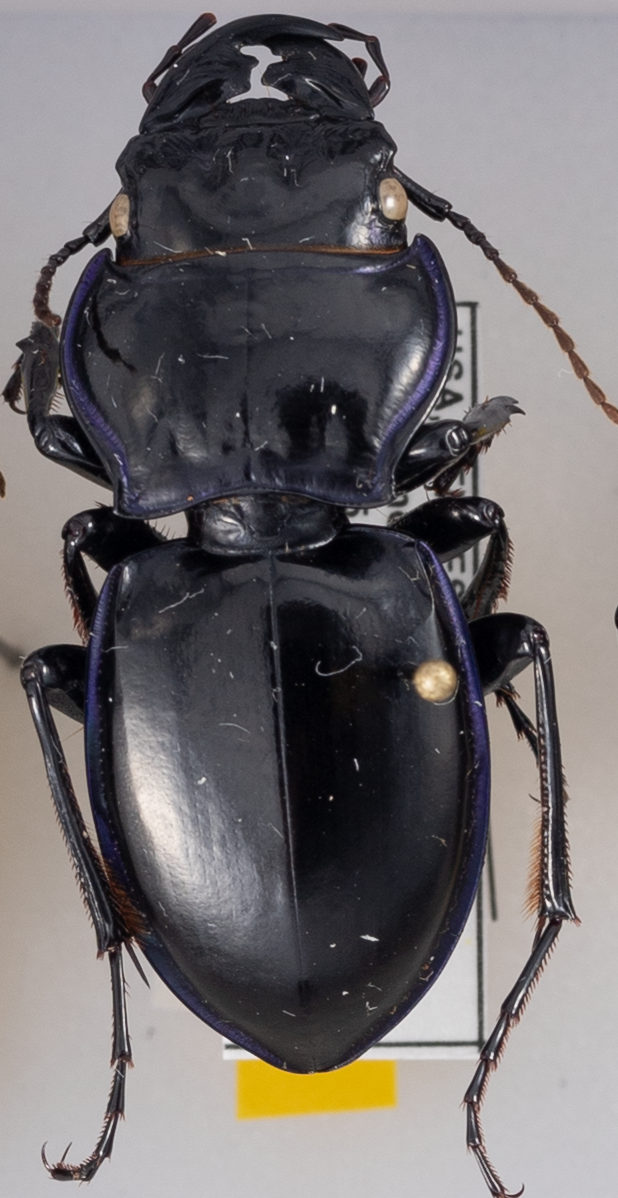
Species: Pasimachus punctulatus
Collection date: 2022-05-10
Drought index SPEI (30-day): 0.24
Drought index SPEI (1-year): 0.32
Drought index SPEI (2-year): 0.9